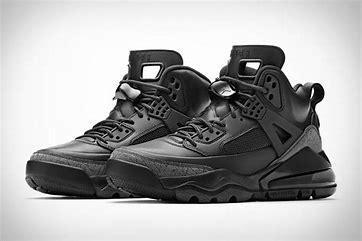
Brand: Jordan
Model: Spizike